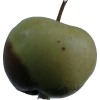
Label: Apple 12